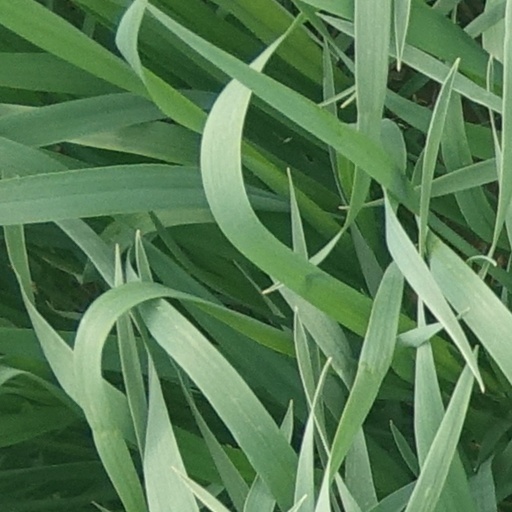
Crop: wheat